Field hockey at the 2012 Summer Olympics – Women's team squads

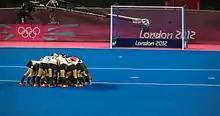
German team before the match against Argentina

The following is the New Zealand roster in the women's field hockey tournament of the 2012 Summer Olympics.